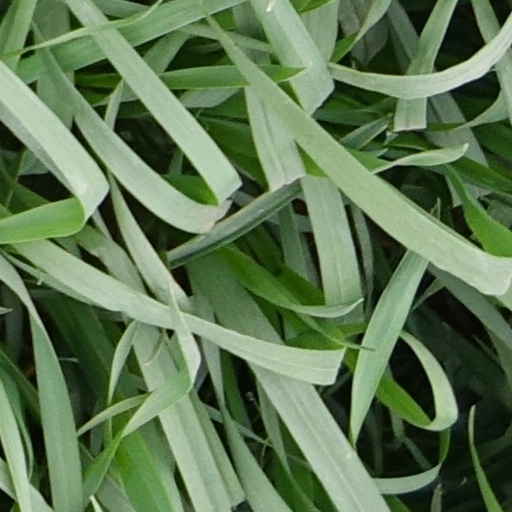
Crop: wheat